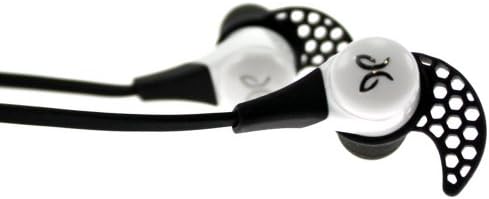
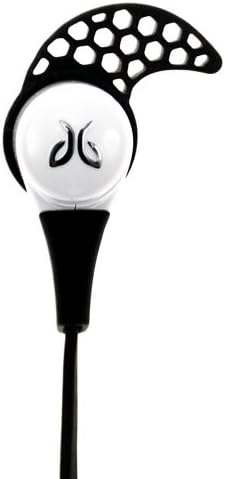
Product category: headphones
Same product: yes